Idrissa Coulibaly

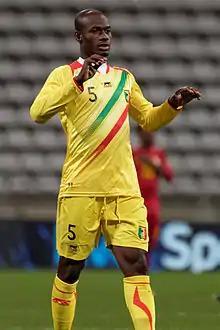
Coulibaly with Mali in 2015

Idrissa Coulibaly (born 19 December 1987) is a Malian former professional footballer who played as a defender.